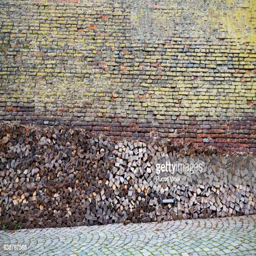
material piled next to an old weathered tall brick wall old town